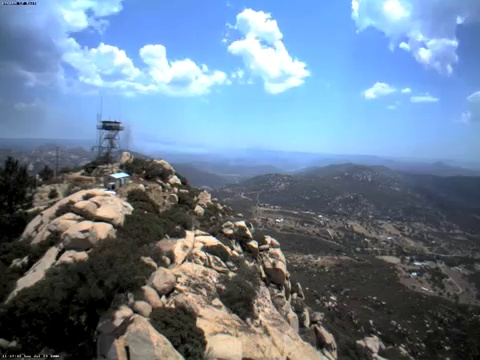
Fire: no
Smoke: yes